Yuri (genre)

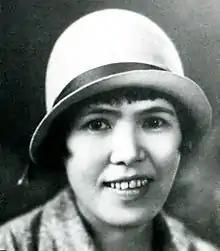
Writer Nobuko Yoshiya, whose works in the Class S genre significantly influenced "yuri"

Among the first Japanese authors to produce works about love between women was Nobuko Yoshiya, a novelist active in the Taishō and Shōwa periods. Yoshiya was a pioneer in Japanese lesbian literature, including the early twentieth century Class S genre. Her works popularized many of the ideas and tropes which drove the "yuri" genre for years to come. Class S stories depict lesbian attachments as emotionally intense yet platonic relationships, destined to be curtailed by graduation from school, marriage, or death. The root of this genre is in part the contemporary belief that same-sex love was a transitory and normal part of female development leading into heterosexuality and motherhood. Class S developed in the 1930s through Japanese girls' magazines, but declined as a result of state censorship brought about by the Second Sino-Japanese War in 1937. Though homosociality between girls would re-emerge as a common theme in post-war "shōjo" manga (comics for girls), Class S gradually declined in popularity in favor of works focused on male-female romances.